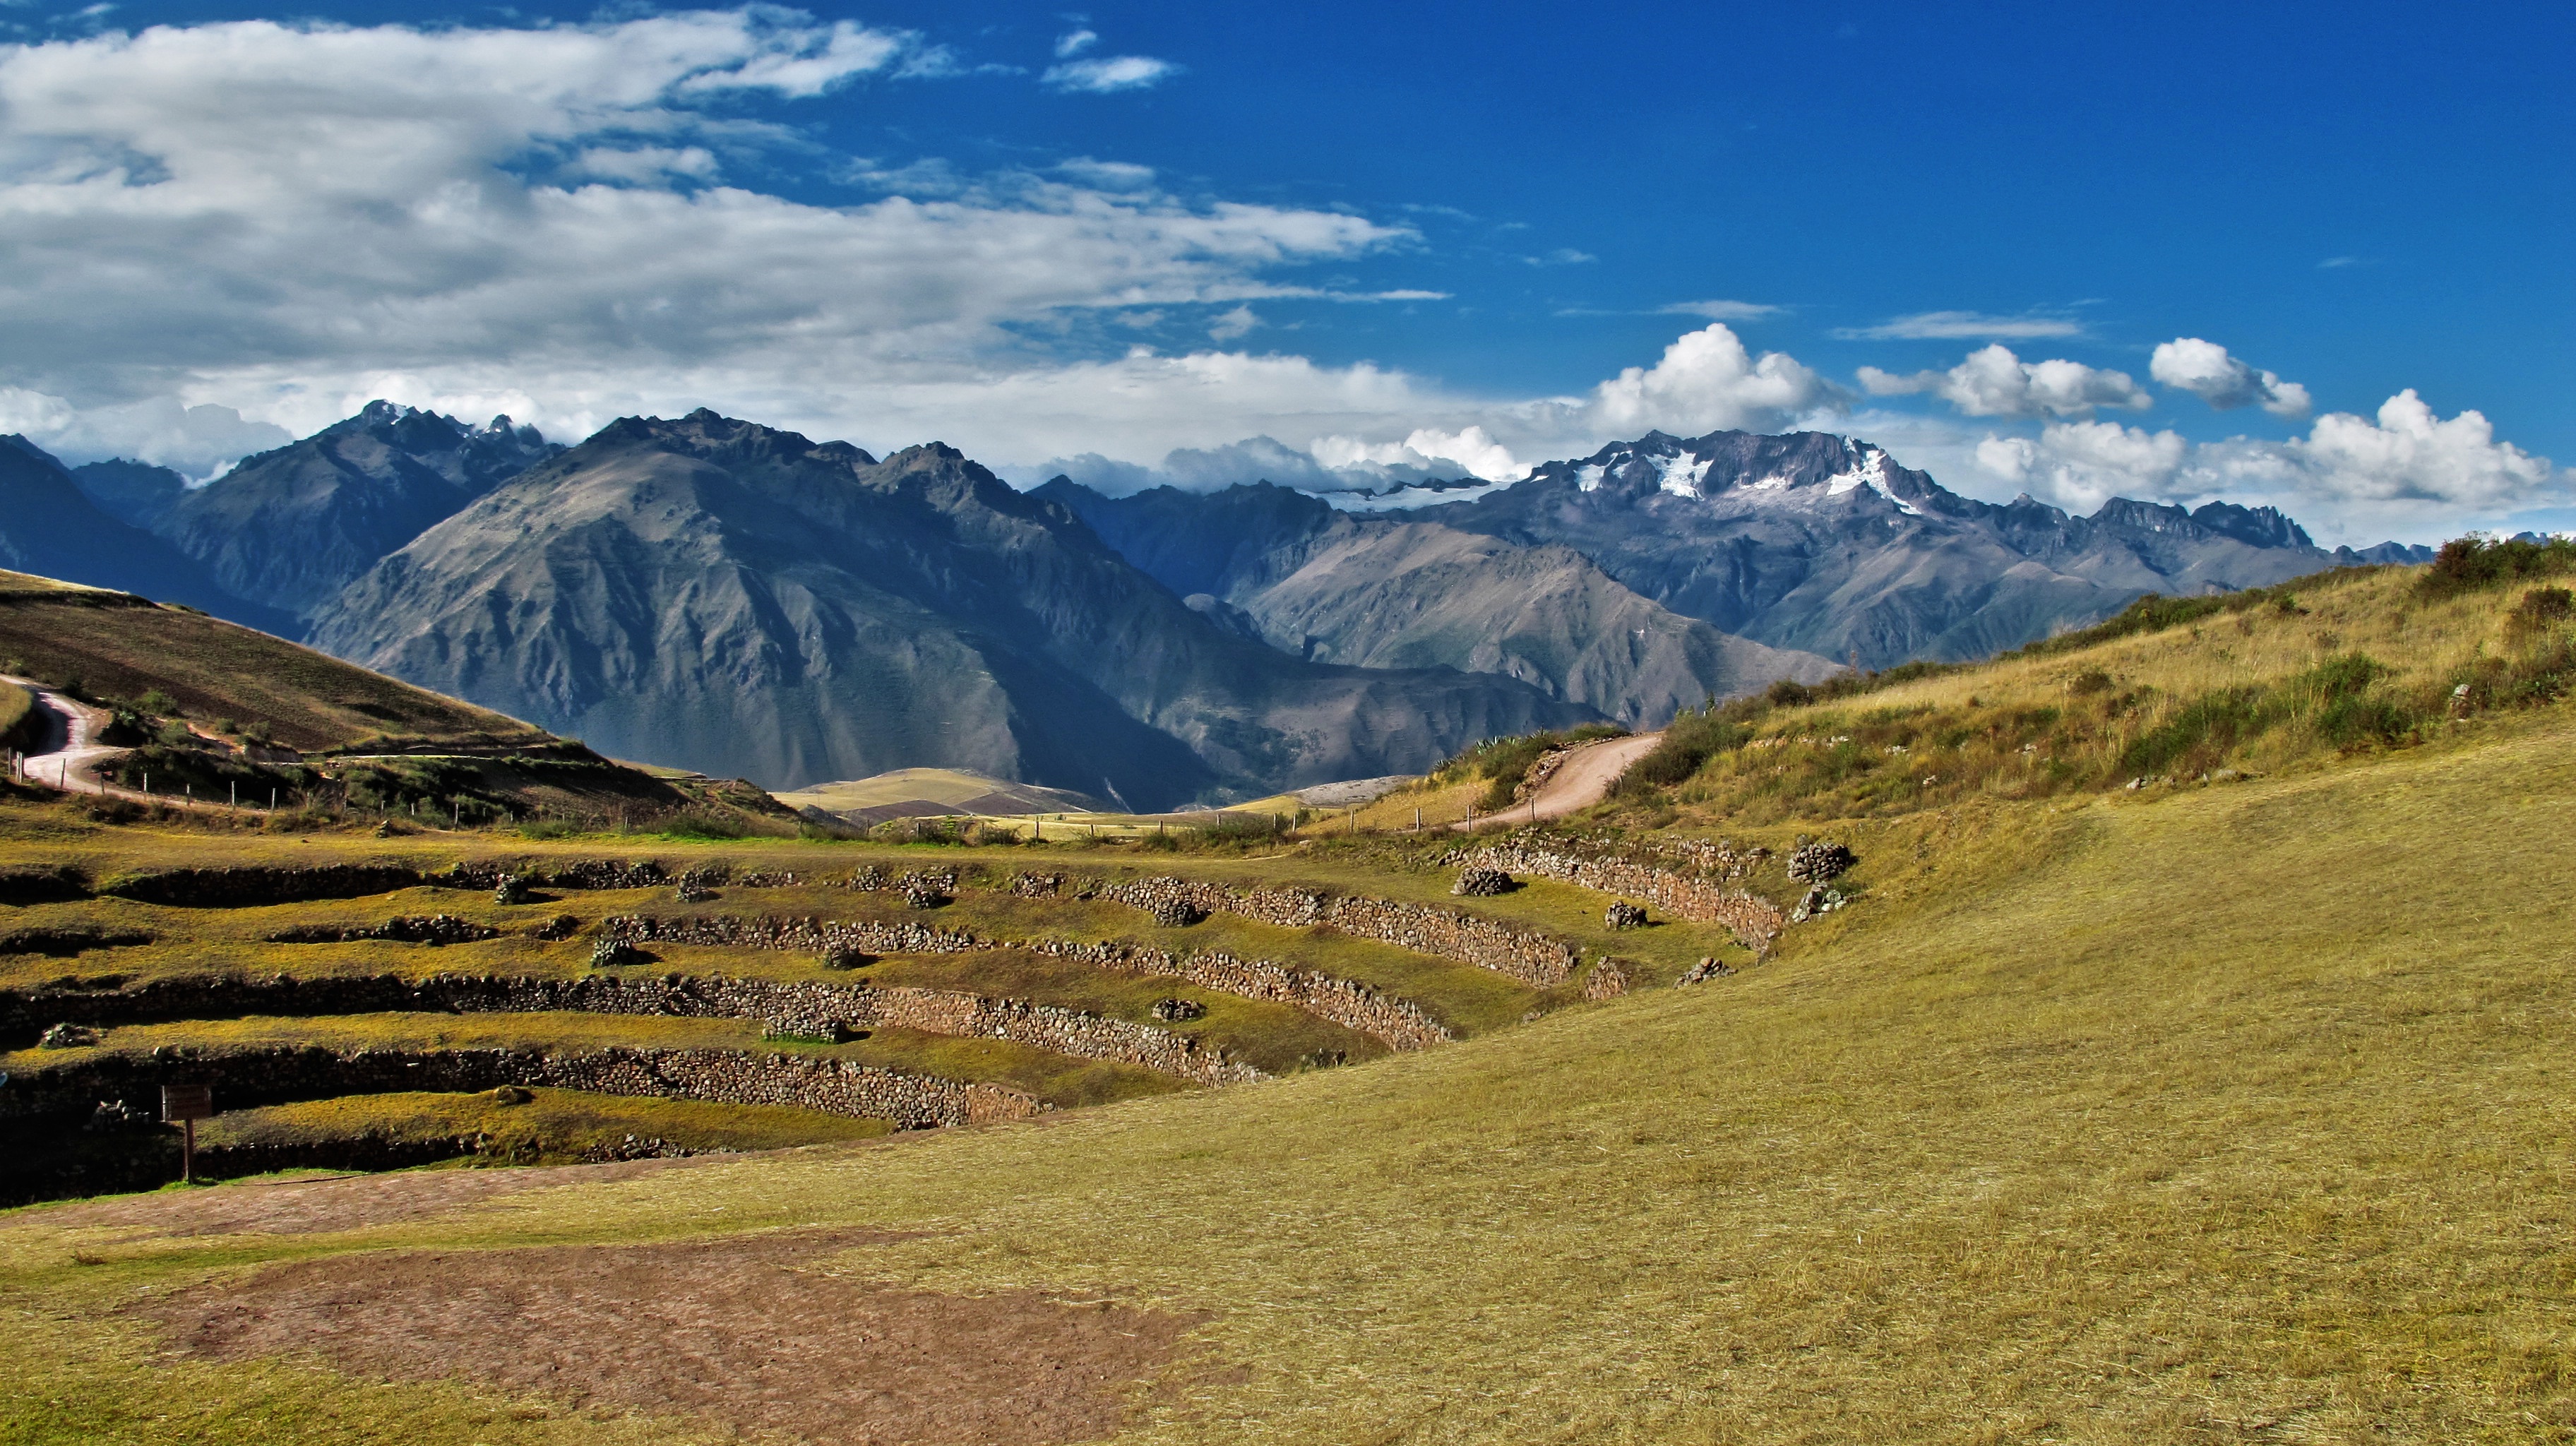
landscape, nature, grass, wilderness, mountain, cloud, field, meadow, prairie, hill, valley, mountain range, pasture, highland, ridge, plain, alps, grassland, plateau, fell, loch, ecosystem, landform, mountain pass, geographical feature, mountainous landforms